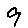
Label: 9